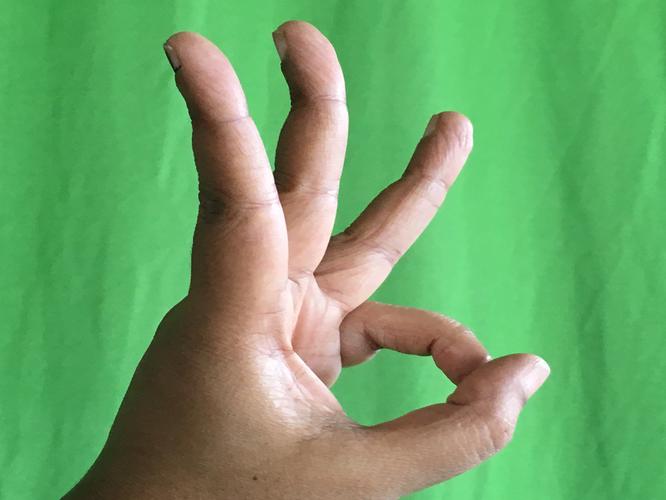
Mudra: Trishulam
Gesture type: single_hand